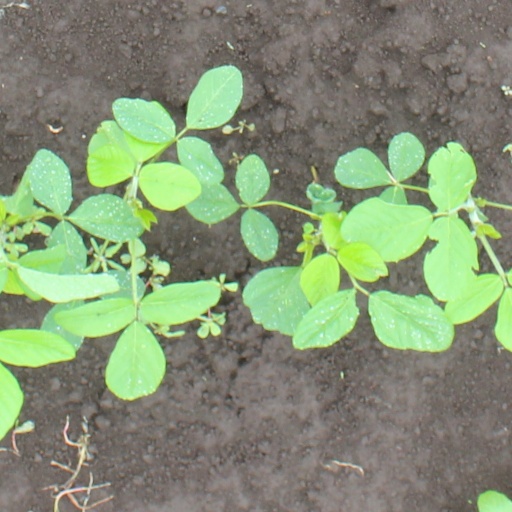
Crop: soybean